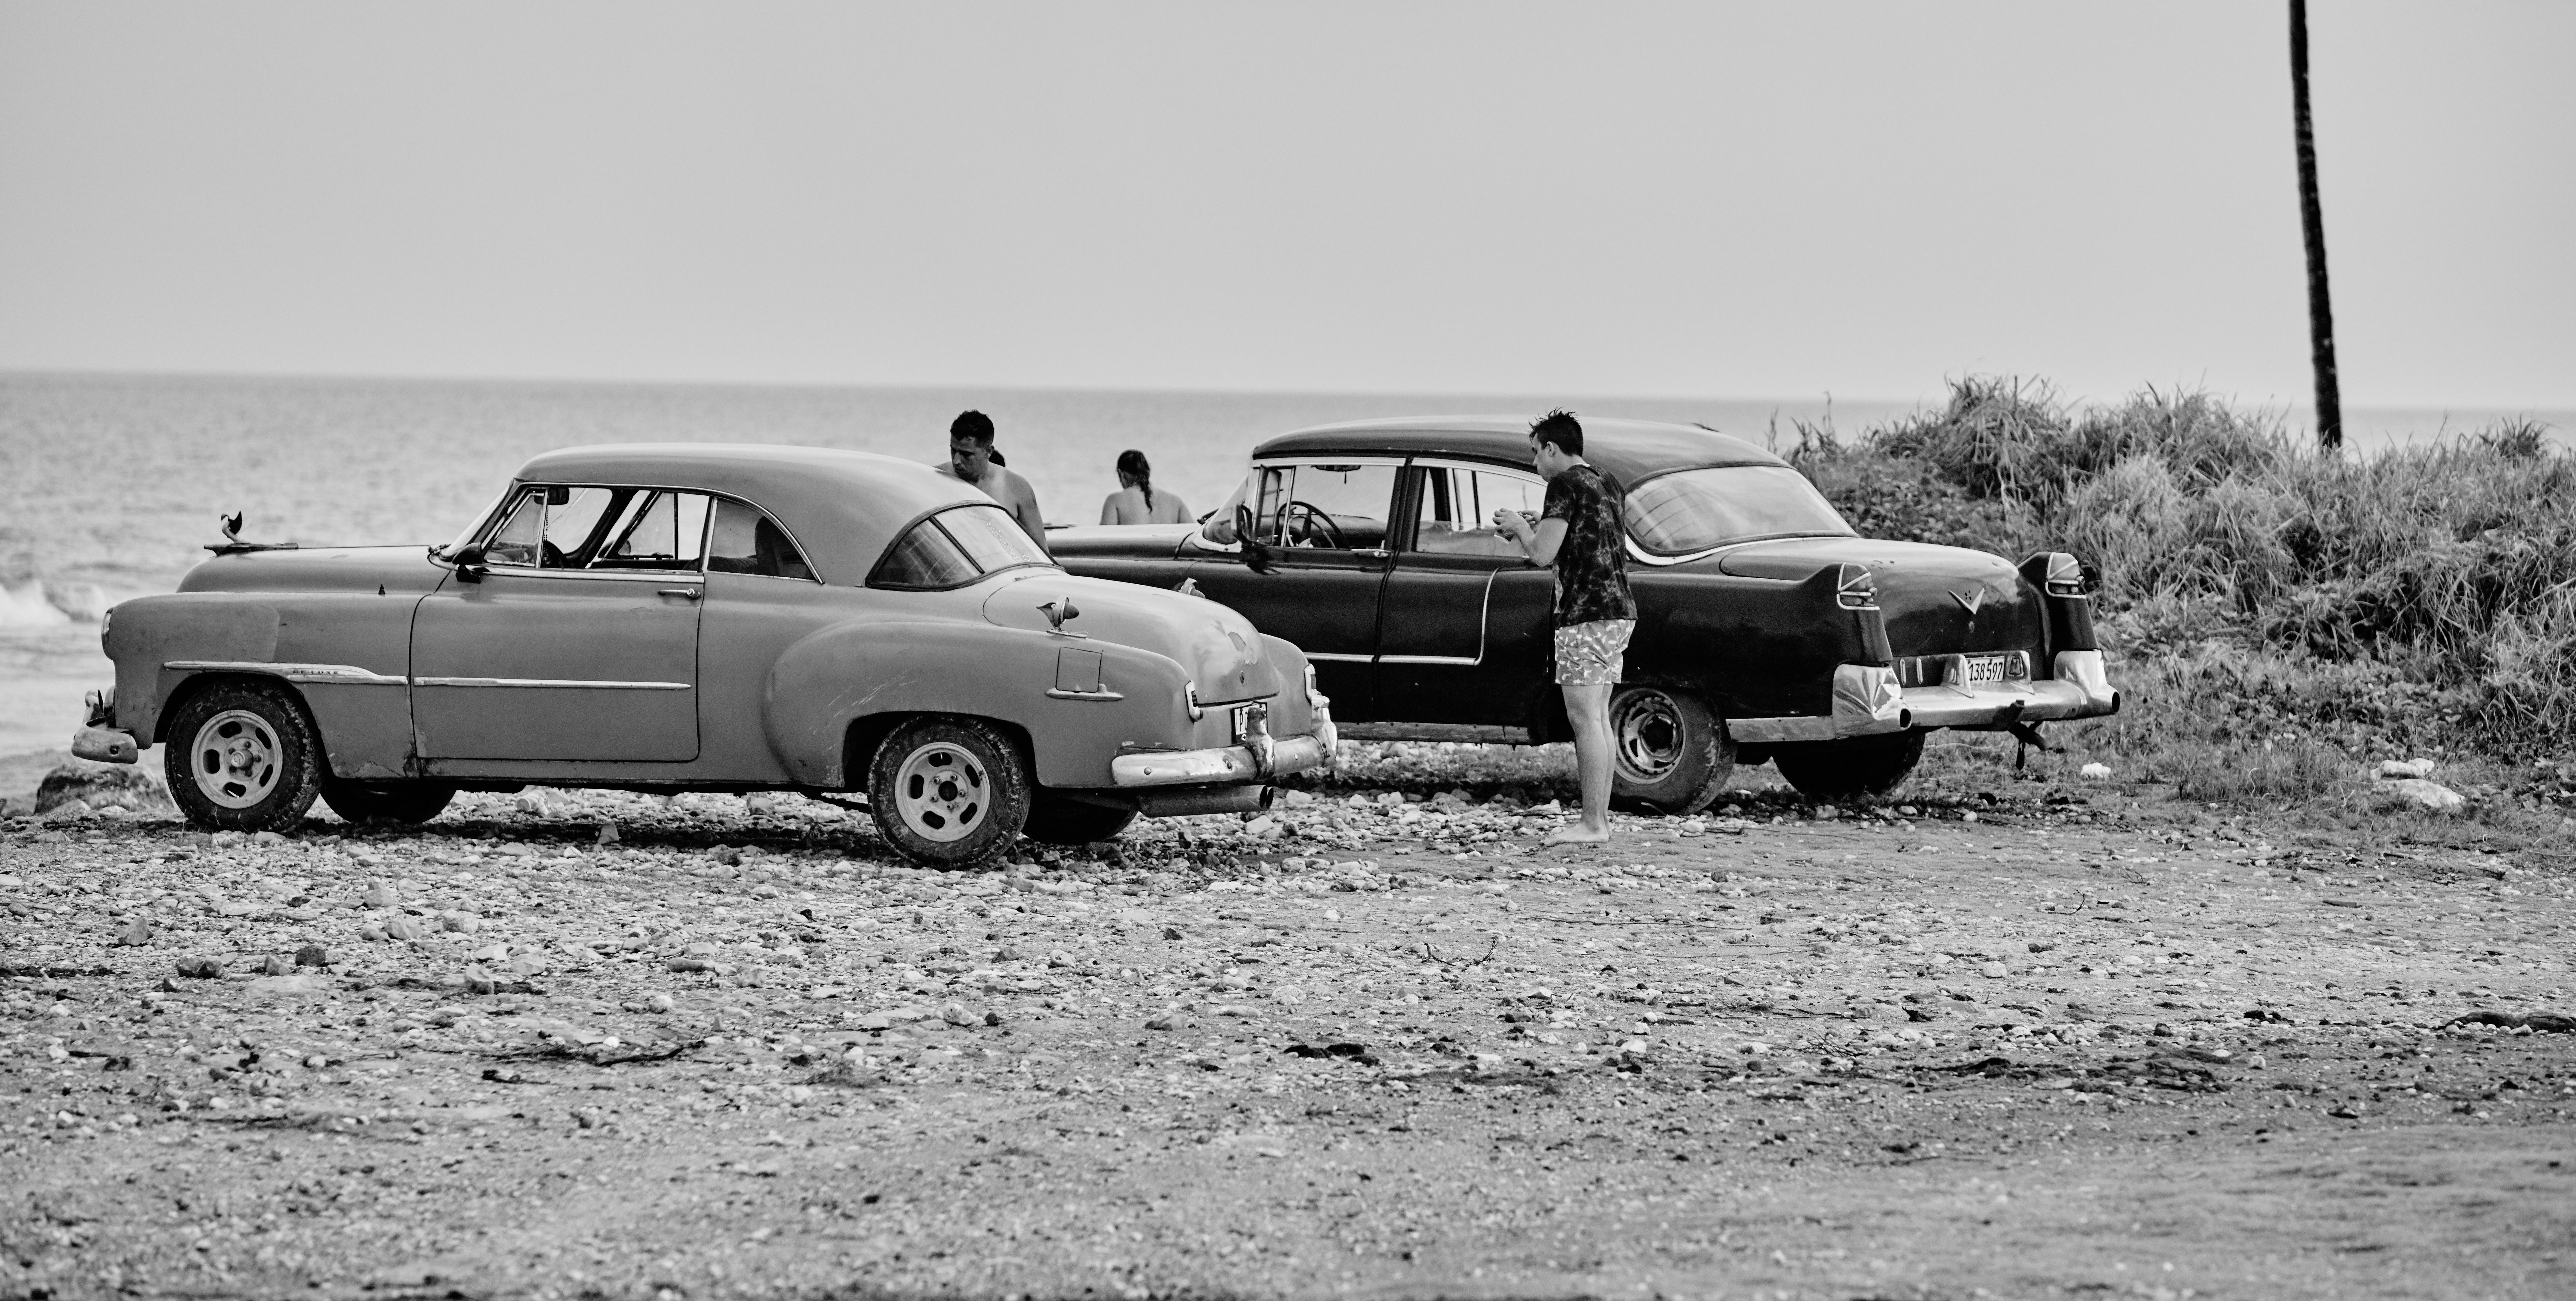
black and white, car, vehicle, monochrome, vintage car, monochrome photography, automobile make, compact car, off roading